Tim Thornton (bishop)

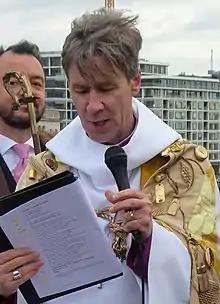
Thornton at the 2019 Blessing the Thames ceremony on London Bridge

Timothy Martin Thornton (born 14 April 1957) is a retired British Anglican bishop. His final post was as Bishop at Lambeth, Bishop to the Forces, and Bishop for the Falkland Islands (2017–2021). He was previously the area Bishop of Sherborne from 2001 to 2008, the diocesan Bishop of Truro (2009–2017), and a Member of the House of Lords (2013–2017).